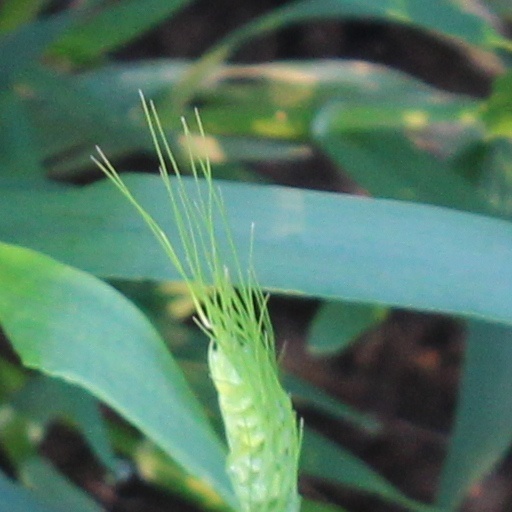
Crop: wheat